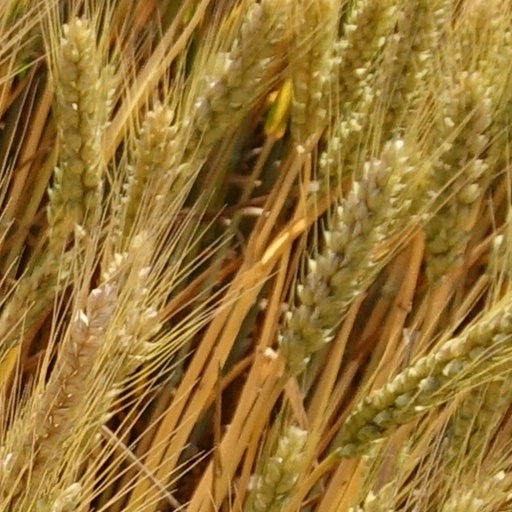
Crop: wheat